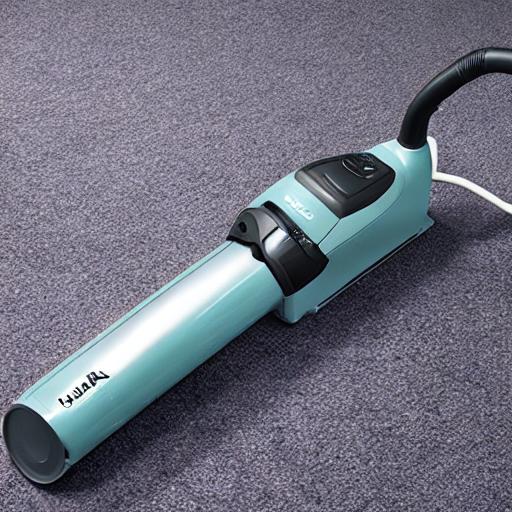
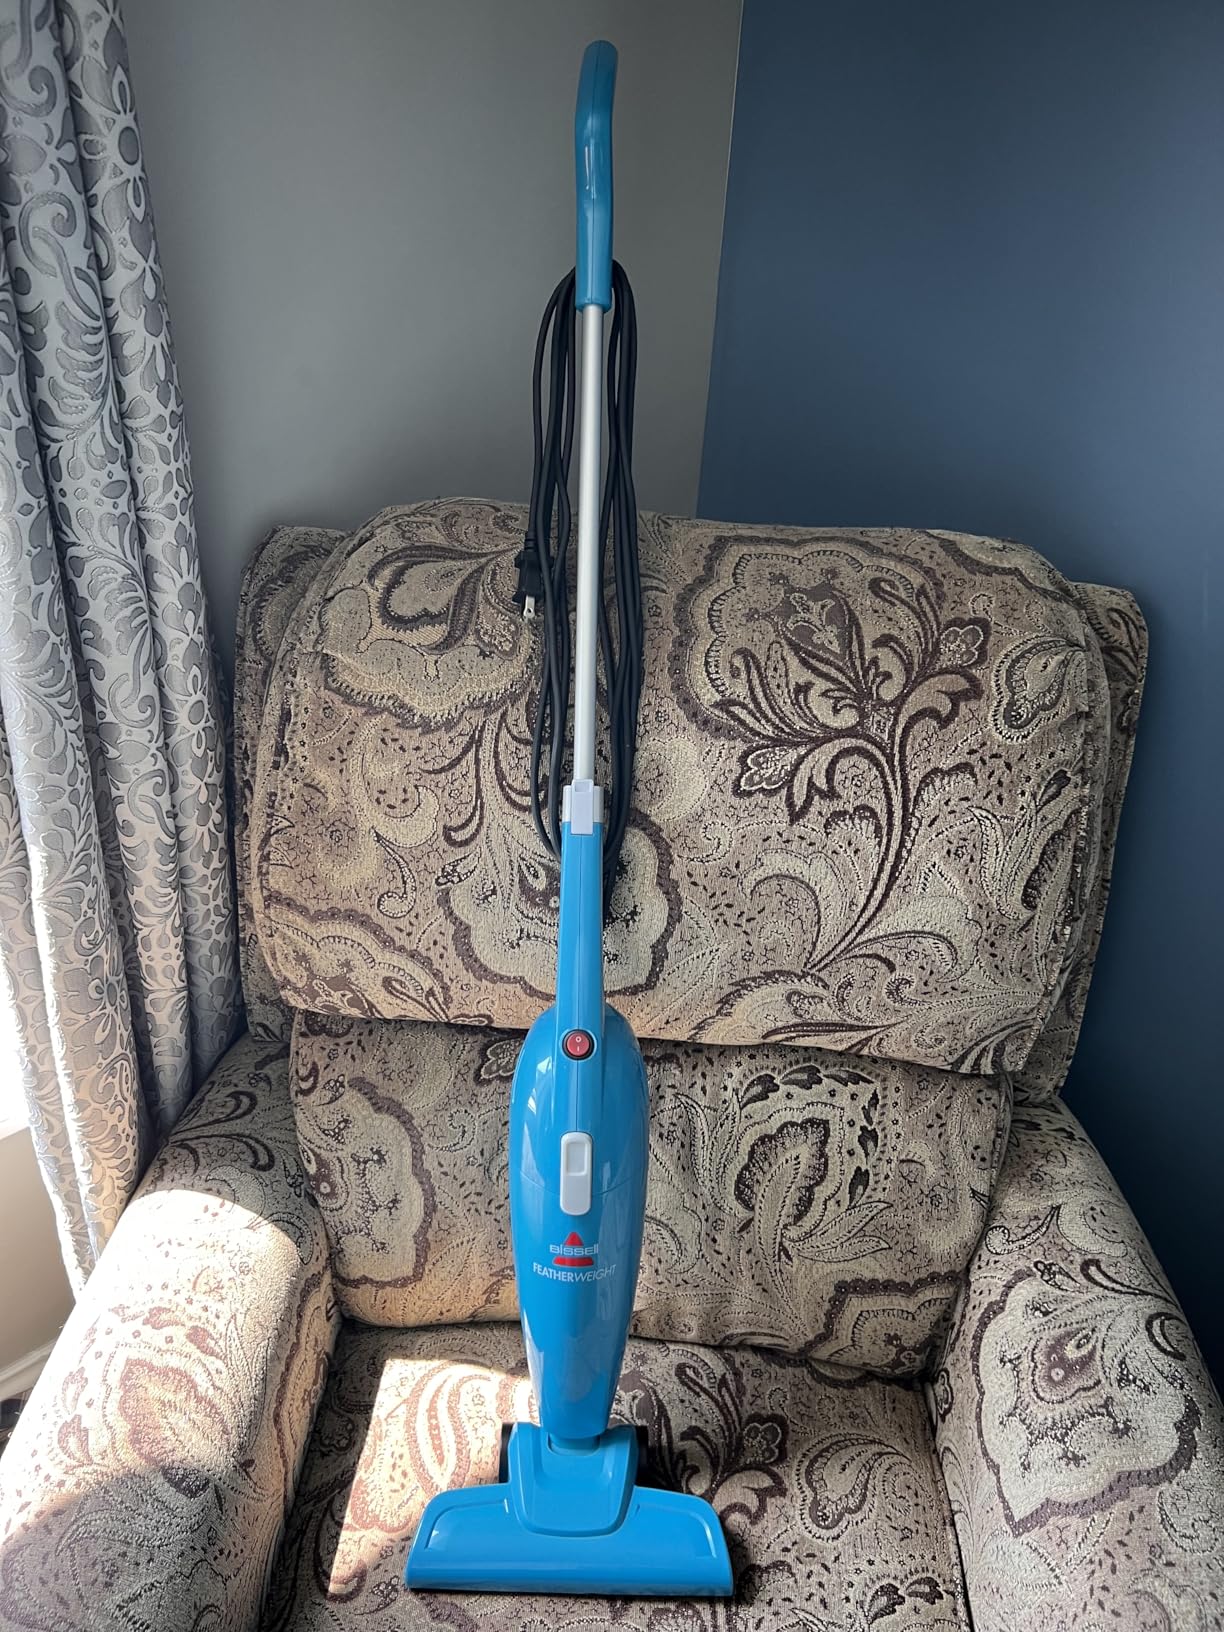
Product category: items_vacuum
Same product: no